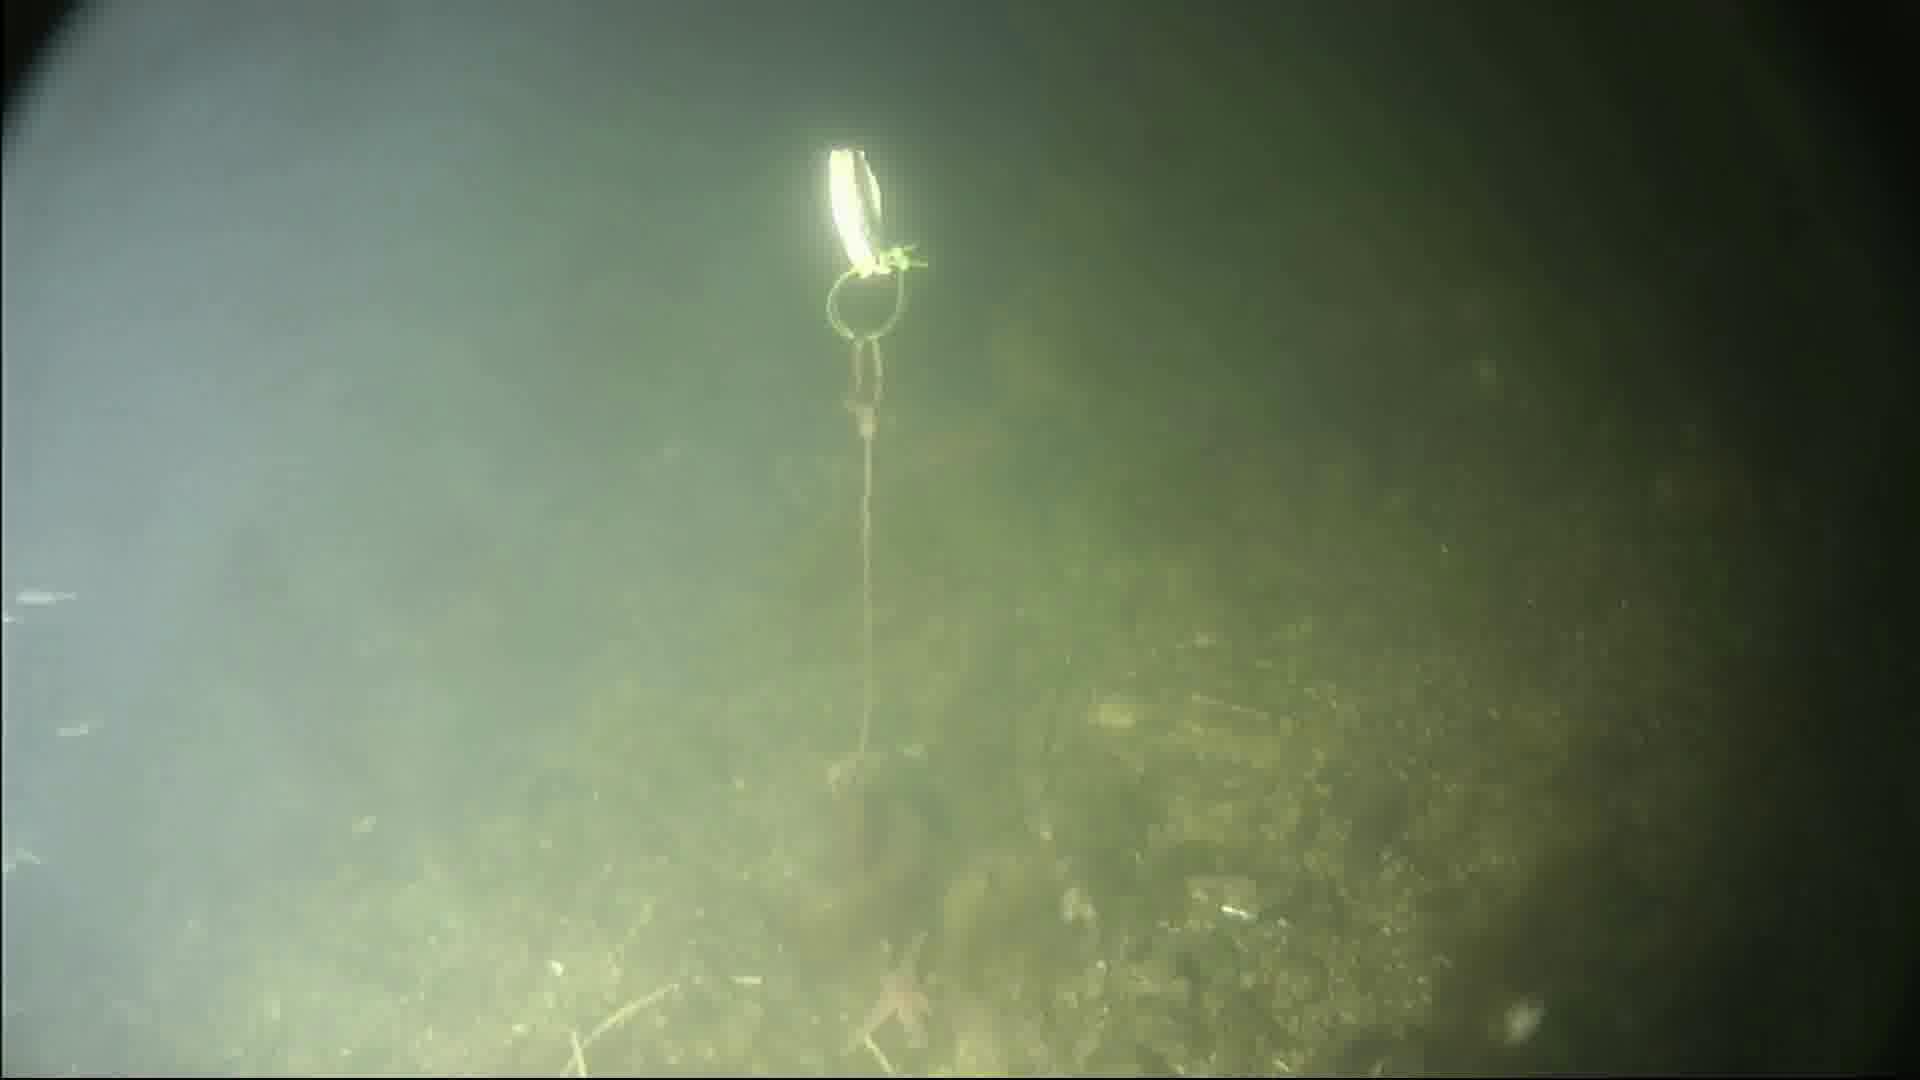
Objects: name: small_fish
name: starfish
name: crab